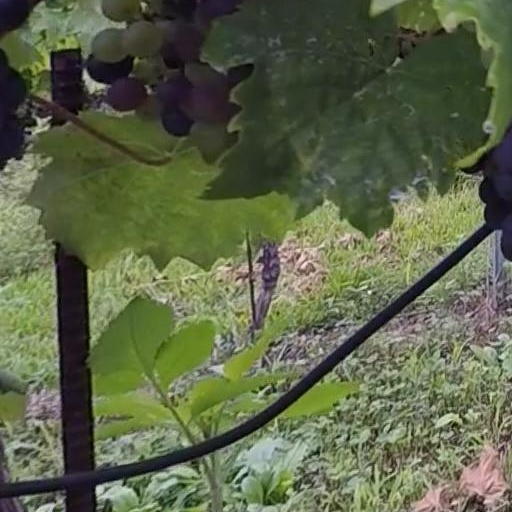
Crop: grape